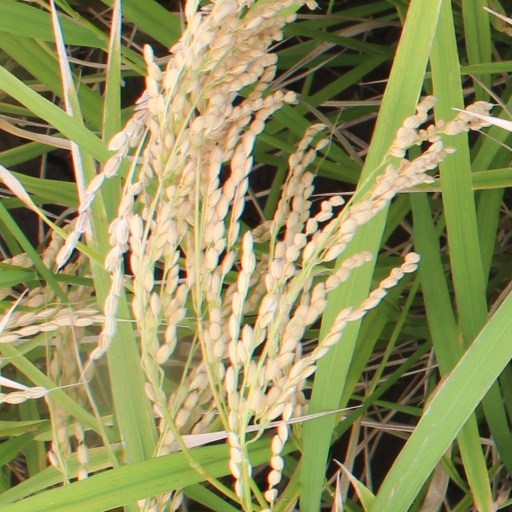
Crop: rice